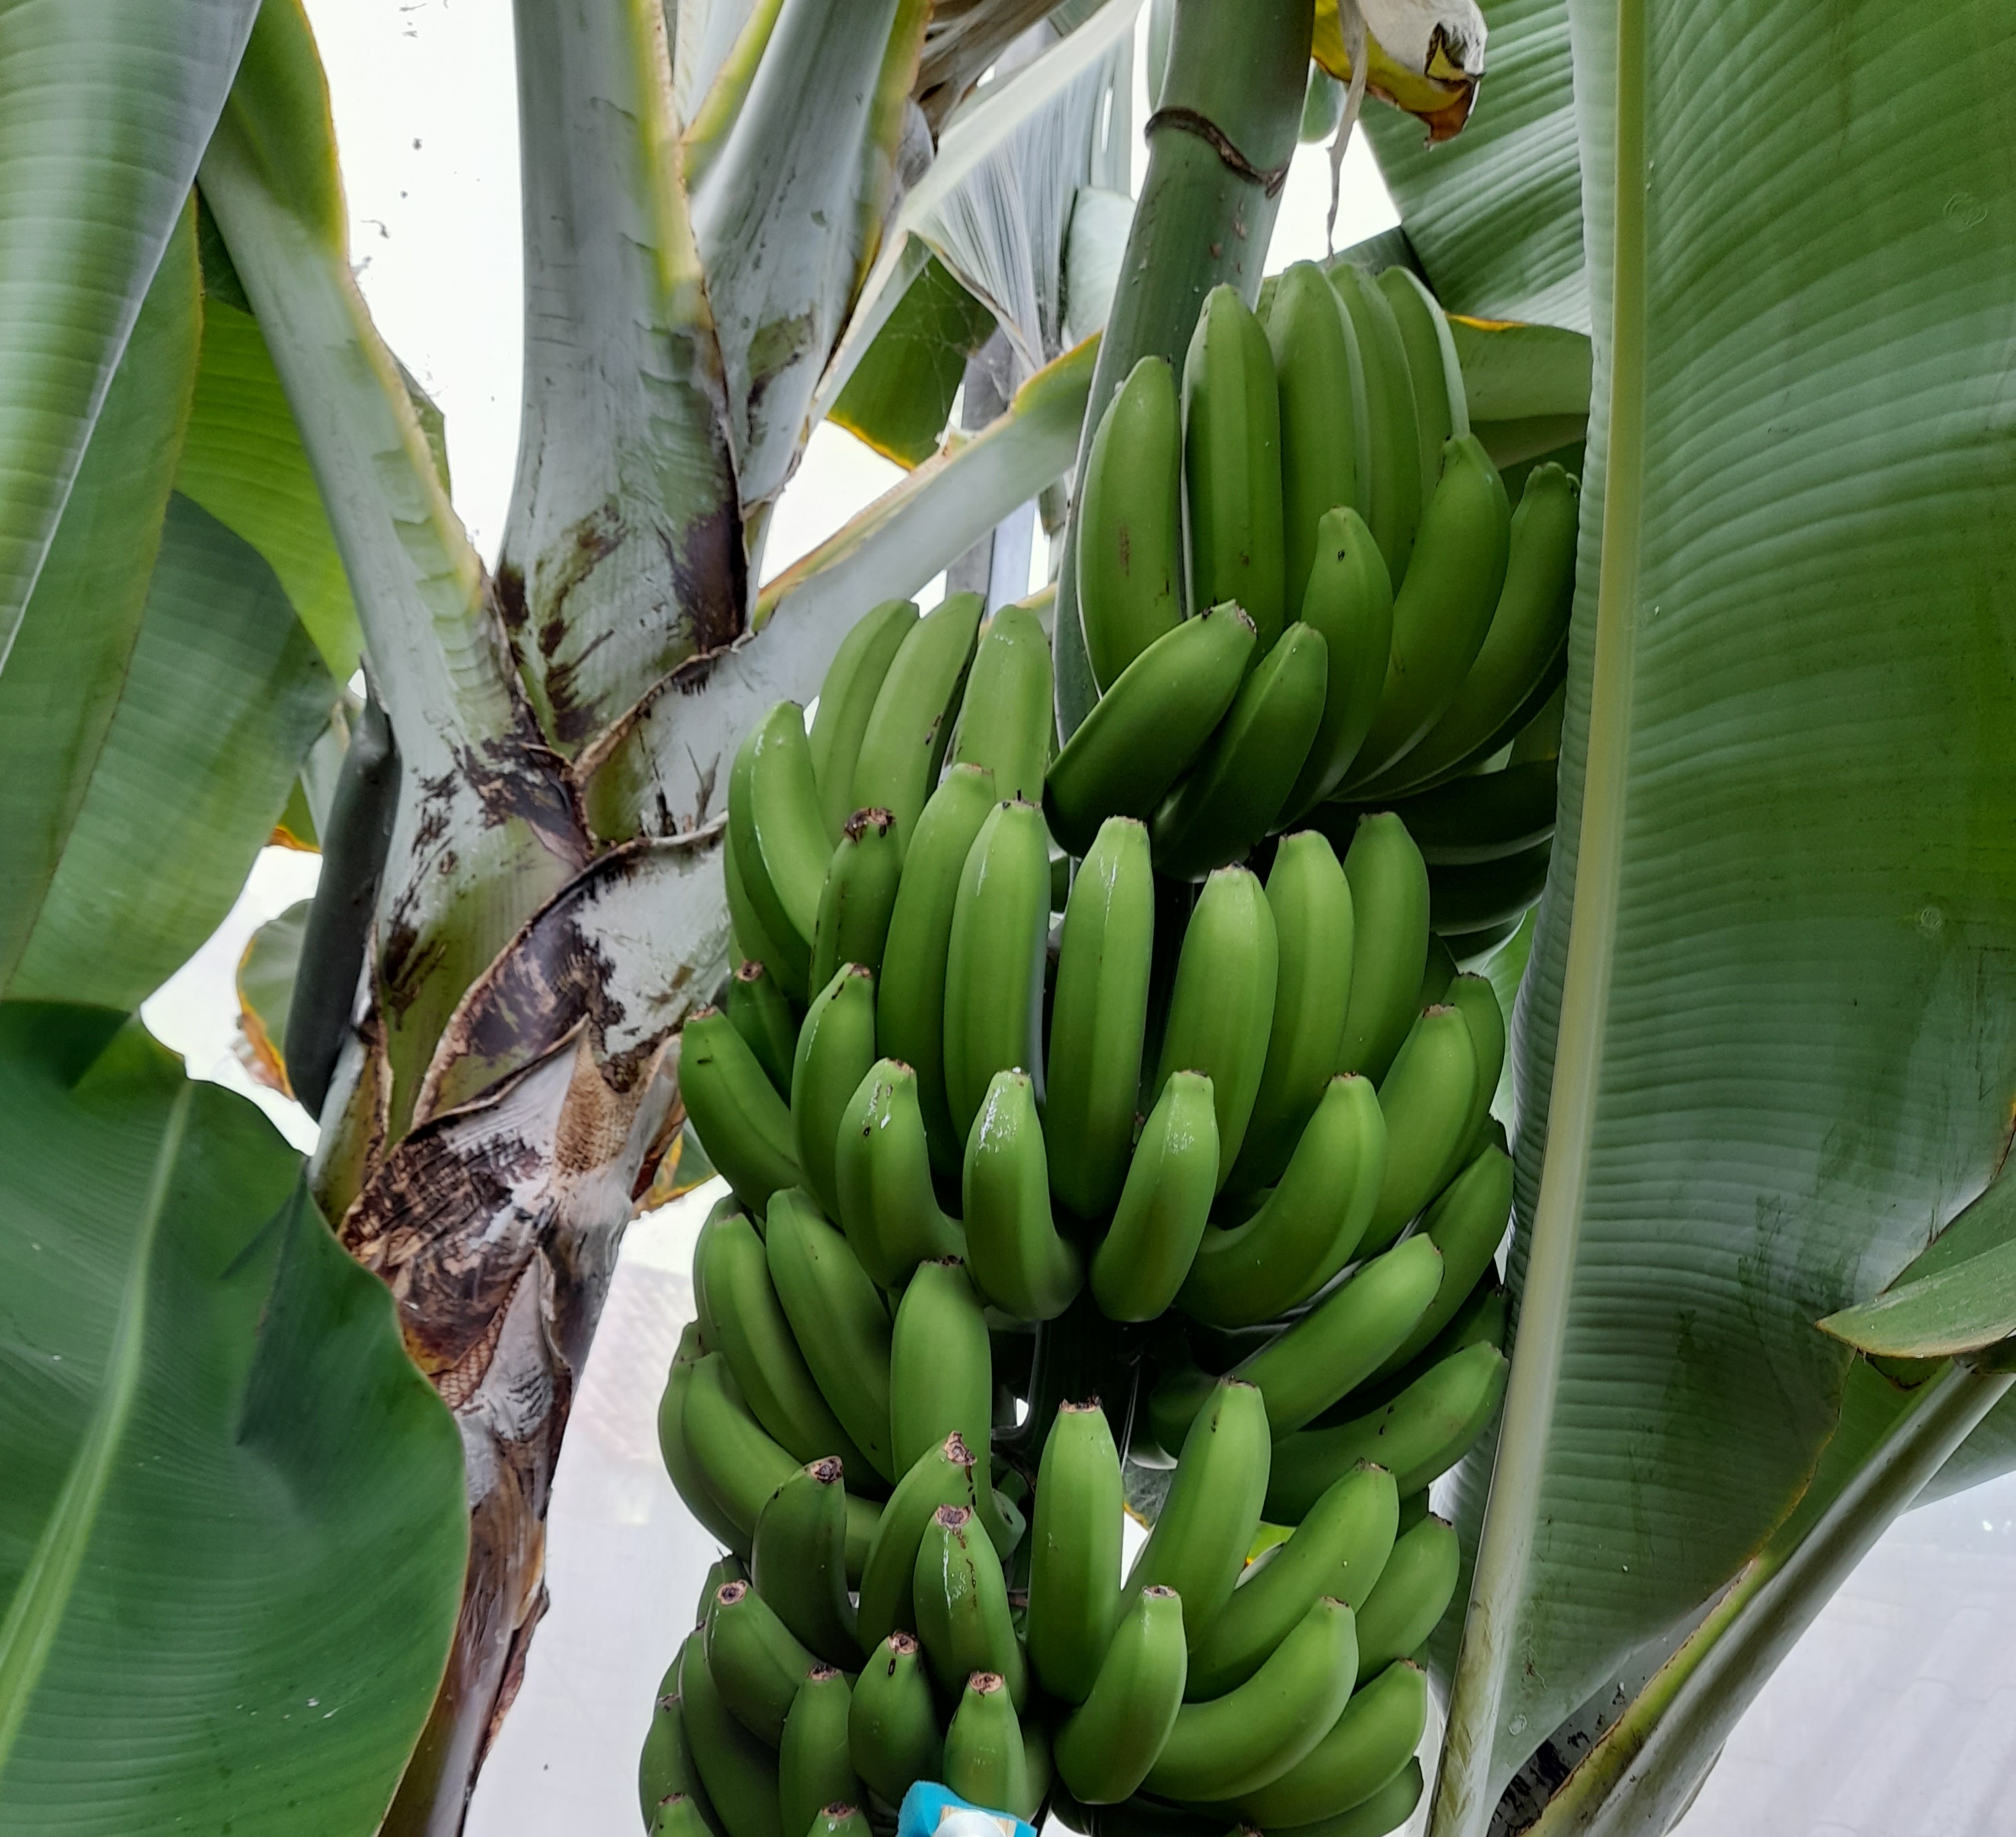
Label: Cut